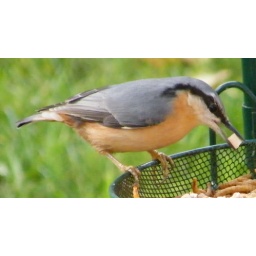
Shot taken camera in hand 10ft away concealed behind curtain glass door open.